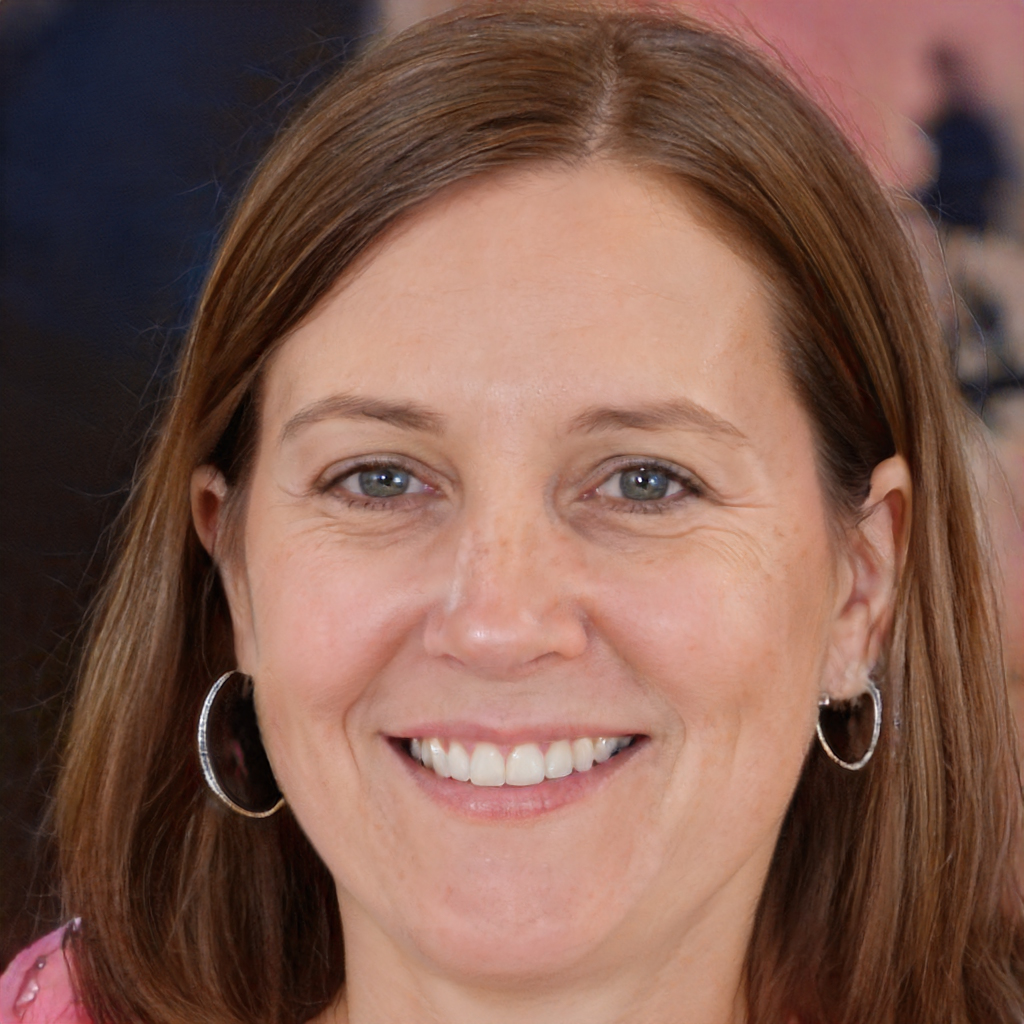
Gender: Female